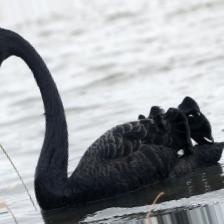
Species: BLACK SWAN
Scientific name: CYGNUS ATRATUS
ImageNet parent category: black_swan